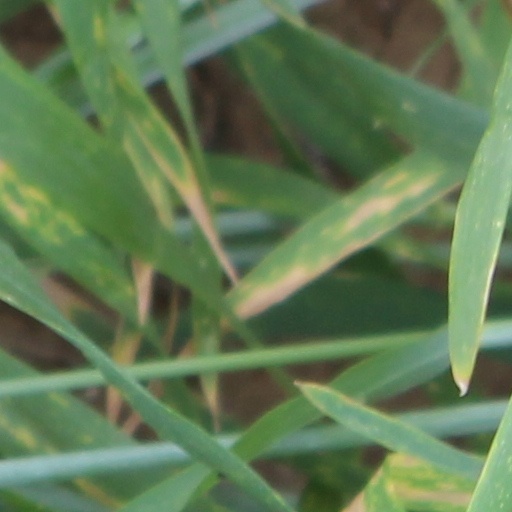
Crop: wheat